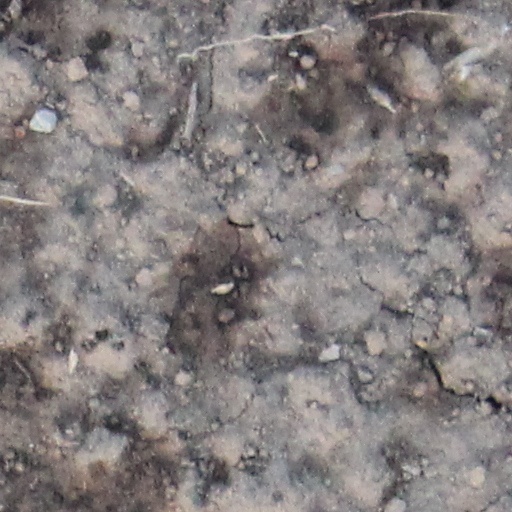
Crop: wheat